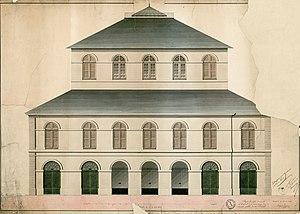
Plan de la façade de l'ancienne Halle aux blés de Brest, qui comprenait notamment une salle des fêtes, le musée des beaux-arts et une bibliothèque.
Le musée des Beaux-Arts de Brest est le principal musée d'art de la ville de Brest, en Bretagne. Le musée et ses collections ont été recréées après la Seconde Guerre mondiale, le musée ayant été détruit à l'instar de la plus grande partie de la ville lors de son bombardement par les forces alliées. Avec un effort considérable, une admirable collection de peinture ancienne – la plus grande à avoir été constituée en France depuis 1945 – a pu être réunie. Celle-ci offre un beau panorama de la peinture française et italienne à travers les siècles. La peinture moderne est également présente, bien que le musée se soit concentré en priorité sur la création d'une collection d'art ancien qui puisse être un témoin du passé, pour une ville qui a perdu presque tout son patrimoine ancien lors des bombardements. Achevé en 1968, le bâtiment abritant le musée est quant à lui typique de l'architecture fonctionnelle de l'après-guerre à Brest.